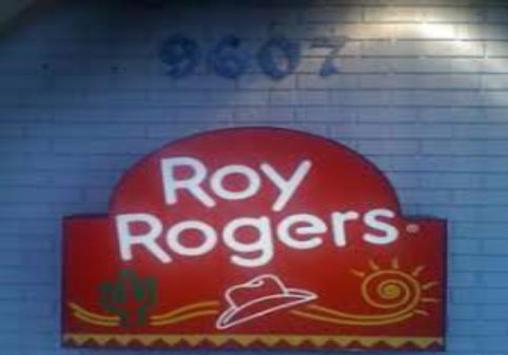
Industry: Food